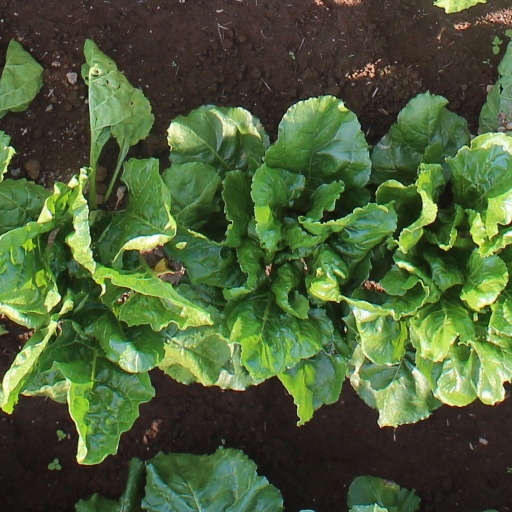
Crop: sugar beet